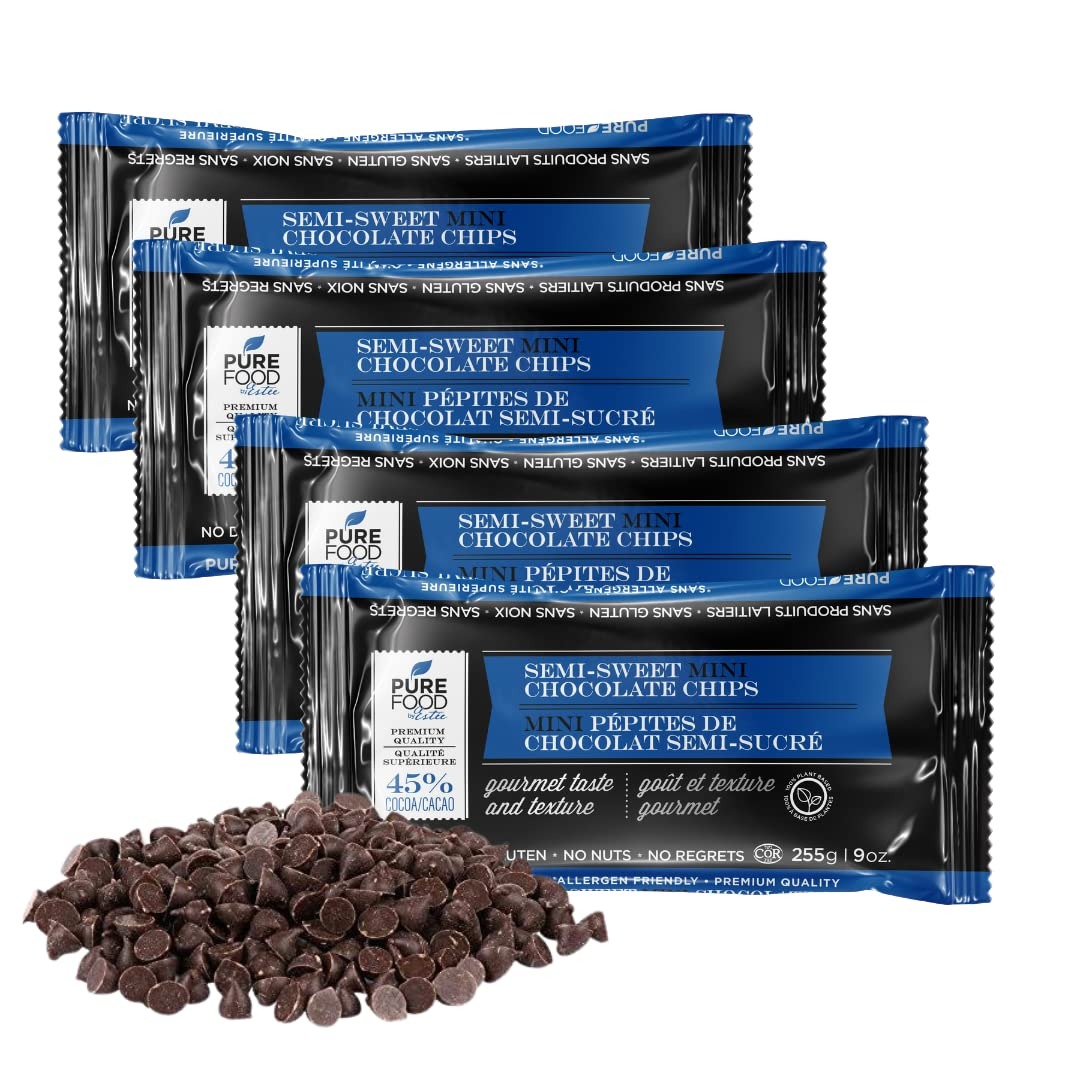
Item Name: Barry Callebaut Semi Sweet Mini Chocolate Chips | All Natural | Certified Kosher | Gluten-Free, Dairy-Free, Nut-Free | Vegan | 9 oz bag (Semi Sweet Mini Chocolate Chips, 4 Packs)
Bullet Point 1: AWARD-WINNING BAKING CHOCOLATE CHIPS - Each bag contains the world famous chocolate of Barry Callebaut. Packed into a convenient bag for home use.
Bullet Point 2: NO WAXY MOUTH FEEL - Our semisweet mini chocolates have no aftertaste. It offers the perfect melt while still retaining the desired look and delicious taste.
Bullet Point 3: MINI CHOCOLATE DELIGHT IN EVERY BITE - These allergen-free dairy free chocolate chips for baking give a truly complex and all natural flavor. The perfect dessert and baking compliments.
Bullet Point 4: PREMIUM QUALITY MINI CHOCOLATE CHIPS - Each pack brings only the highest quality baking chocolate chips. A rich and smooth baking essential for the finest baked goodies.
Bullet Point 5: Grab yours now - choose from our lovely variation of baking chips. Semi-sweet for the health-conscious, semi-sweet mini for smaller chip sizes, and dark chocolate for more bold flavors. Order today and start baking amazing chocolate chip treats. NOTE: THIS IS A MELTABLE ITEM. IF YOU ARE SHIPPING TO A STATE WHERE TEMPERATURES ARE GREATER THAN 75 F, THE INVENTORY WILL MELT.
Product Description: <p>WORLD FAMOUS TASTE AND TEXTURE</p><p></p><p>Bake delicious goodies with award-winning Barry Callebaut chocolate chips. Pure pleasure chips that’s perfect for cookies, desserts and cakes. Change normal recipes to delicious, family heirlooms by simply adding these baking essentials. A must have for any professional or home baker. You’ll surely be amazed with the outcome.</p><p></p><p>HEALTHY CHOCOLATE</p><p></p><p>These lovely chocolate chips are gluten-free, dairy-free and nut-free. A guilt free treat that’s kosher certified and vegan. Something this delicious is unbelievably healthy for you and kids. You can now enjoy chocolate chips without having to worry about breaking your diet or causing allergies. The only problem here is how to stop munching on your baked goodies once you add these tasty treats.</p><p></p><p>PACK OF 4</p><p></p><p>Each order of Pure Foods by Estee, chocolate chips comes in pack of 4. We understand the hassles of having to order multiple items so we made sure it comes in packs of 4. So what are you waiting for? Get yours today by clicking that Add to Cart button now.</p><p></p><p>Experience a rich texture with an absolutely amazing taste.</p>
Value: 36.0
Unit: Ounce

Price: 19.99